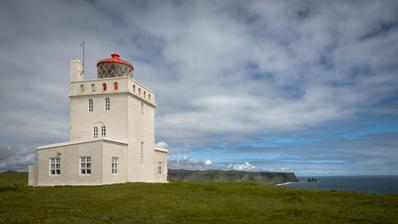
Building: Dyrhólaey Lighthouse
Country: Unknown
Year built: 1927
Lighthouse in Iceland Lighthouse Dyrhólaey Lighthouse Location Vík í Mýrdal Coordinates 63°24′10.1″N 19°07′51.4″W / 63.402806°N 19.130944°W / 63.402806; -19.130944 Tower Constructed 1910 (first) Construction masonry Height 13 m (43 ft) Shape square tower Markings white tower, red lantern Light First lit 1927 (current) Focal height 118 m (387 ft) Range 27 nautical miles (50 km; 31 mi) Characteristic Fl W 10s Iceland no. VIT-267 The Dyrhólaey Lighthouse ( Icelandic : Dyrhólaeyjarviti [ˈtɪːrˌhouːlaˌeiːjarˌvɪːtɪ] ) is a lighthouse located on the central south coast of Iceland . Description The lighthouse consists of a square concrete tower, painted white with red trim.  Integral keepers quarters are placed on the left and right sides of the tower. A red metal lantern house is placed on top of the tower. The focal plane of the light is 118 m (387 ft). The overall height of the tower is  13 m (43 ft). The site (but not the tower) is open to visitors. History The light station at Dyrhólaey was established in 1910. The first lighthouse was a skeletal steel tower prefabricated in Sweden. The present lighthouse was built in 1927. Characteristic The light flashes white every 10 seconds. It marks the southernmost point of the mainland of Iceland. See also Iceland portal Engineering portal List of lighthouses in Iceland References